Preston Foster

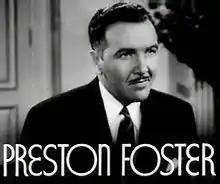
Foster in "First Lady" (1937)

Foster began working in films in 1929 after acting on Broadway, where he was still performing as late as November 1931 in the cast of "Two Seconds". He soon reprised that stage role in Hollywood in the filmed version of the play. Some of his subsequent films include "Doctor X" (1932), "I Am a Fugitive from a Chain Gang" (1932), "Annie Oakley" (1935), "The Last Days of Pompeii" (1935), "The Informer" (1935), "Geronimo" (1939), "My Friend Flicka" (1943), and "Roger Touhy, Gangster" (1944).